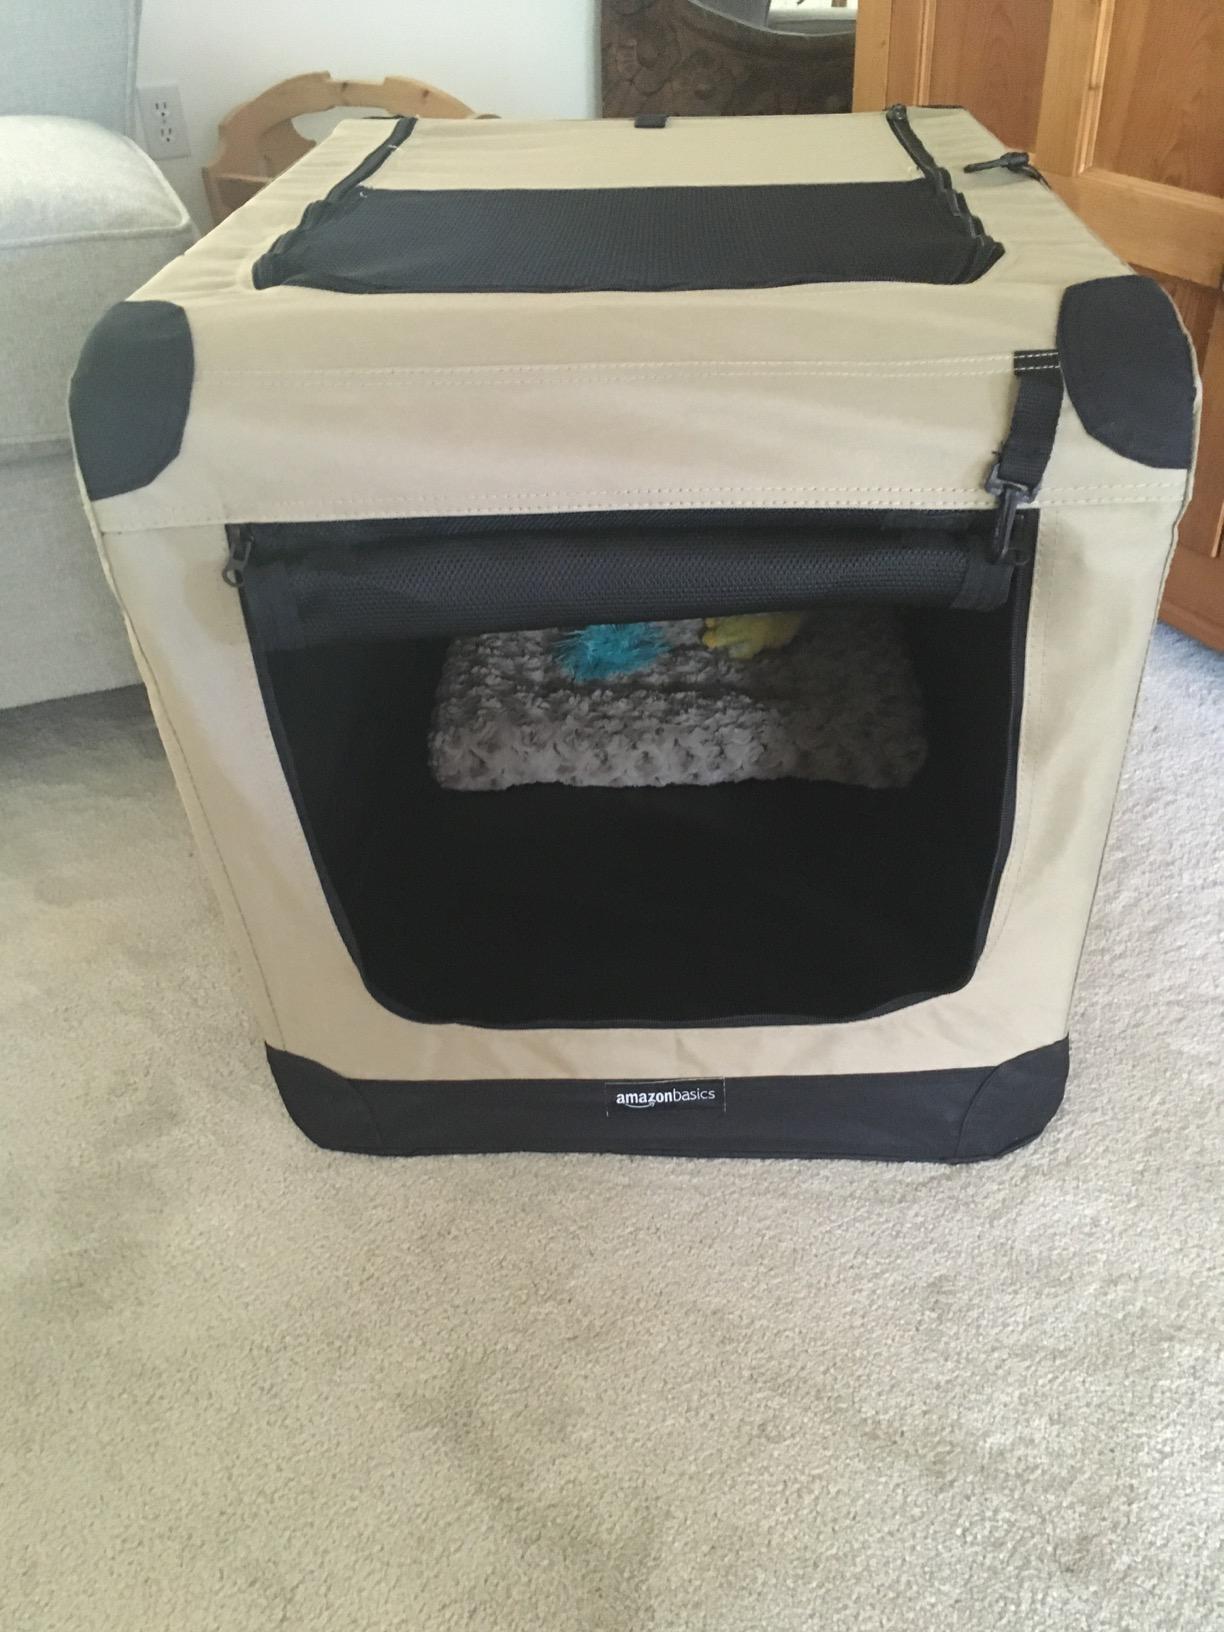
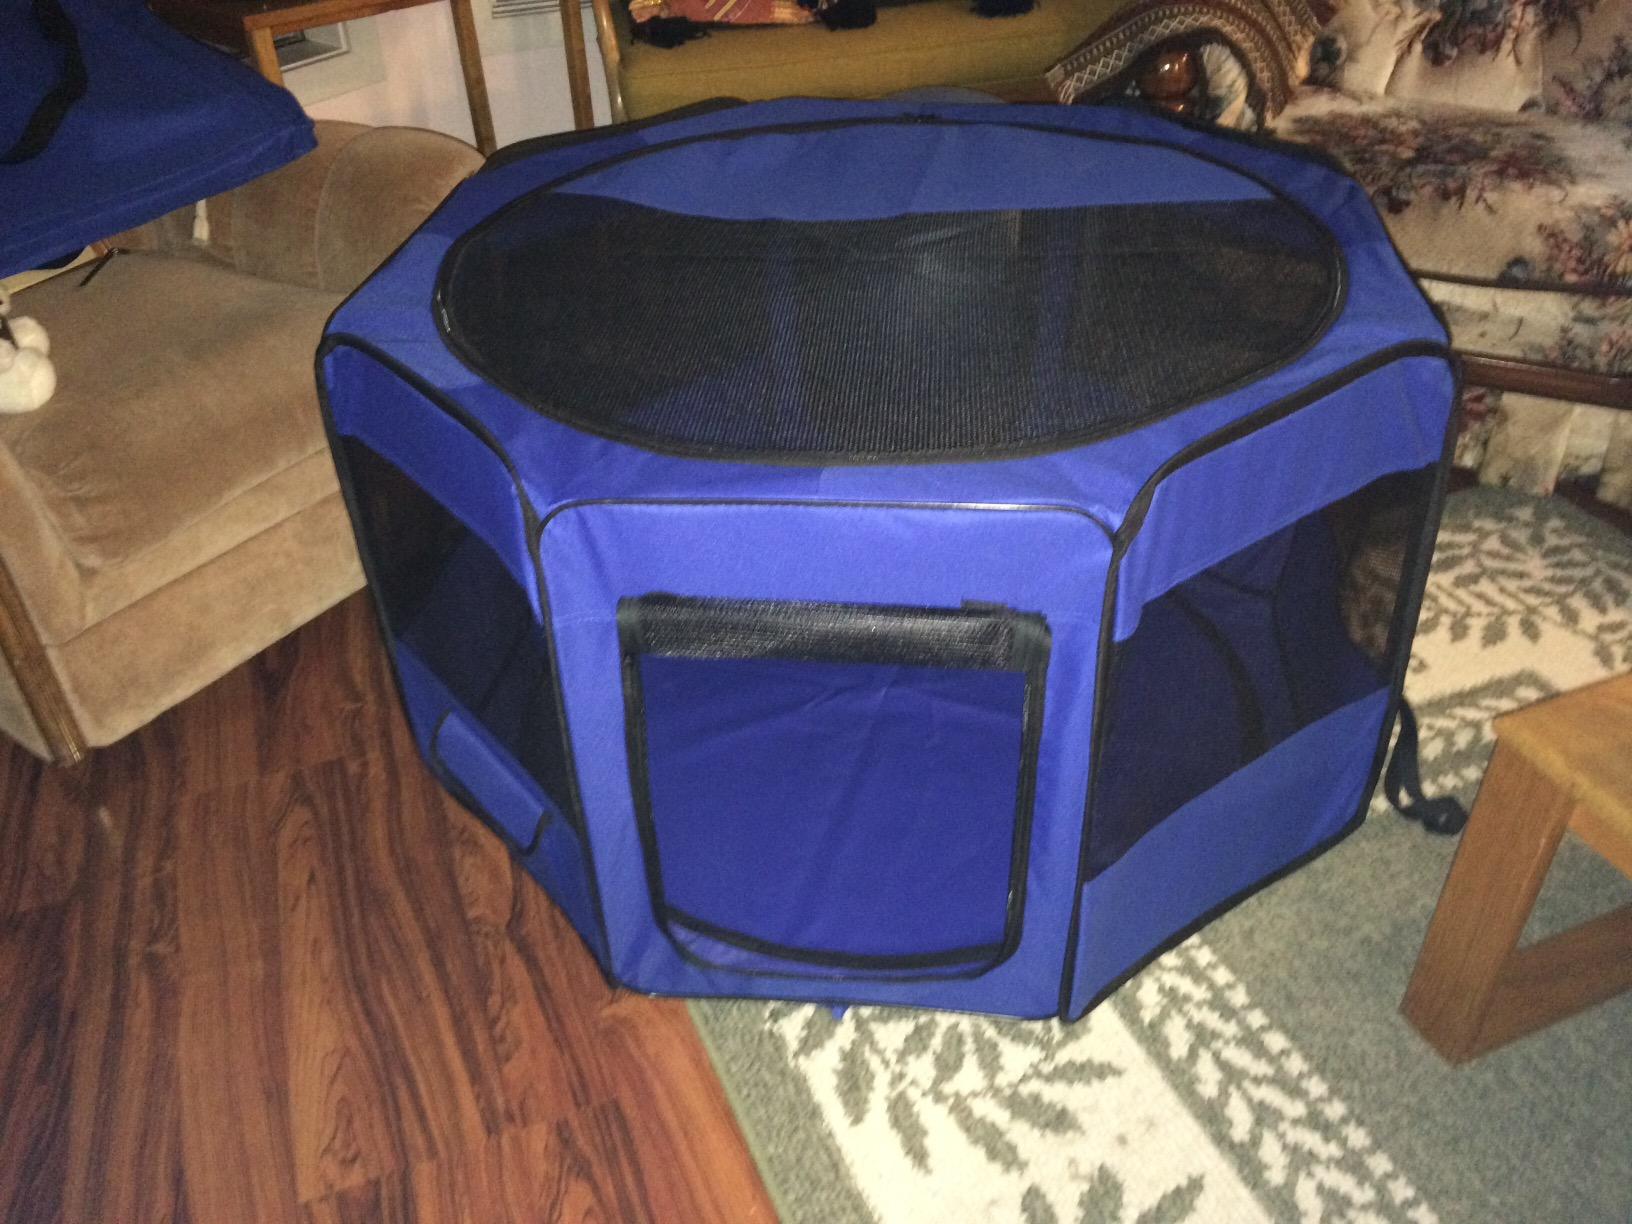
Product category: items_kennel
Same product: no